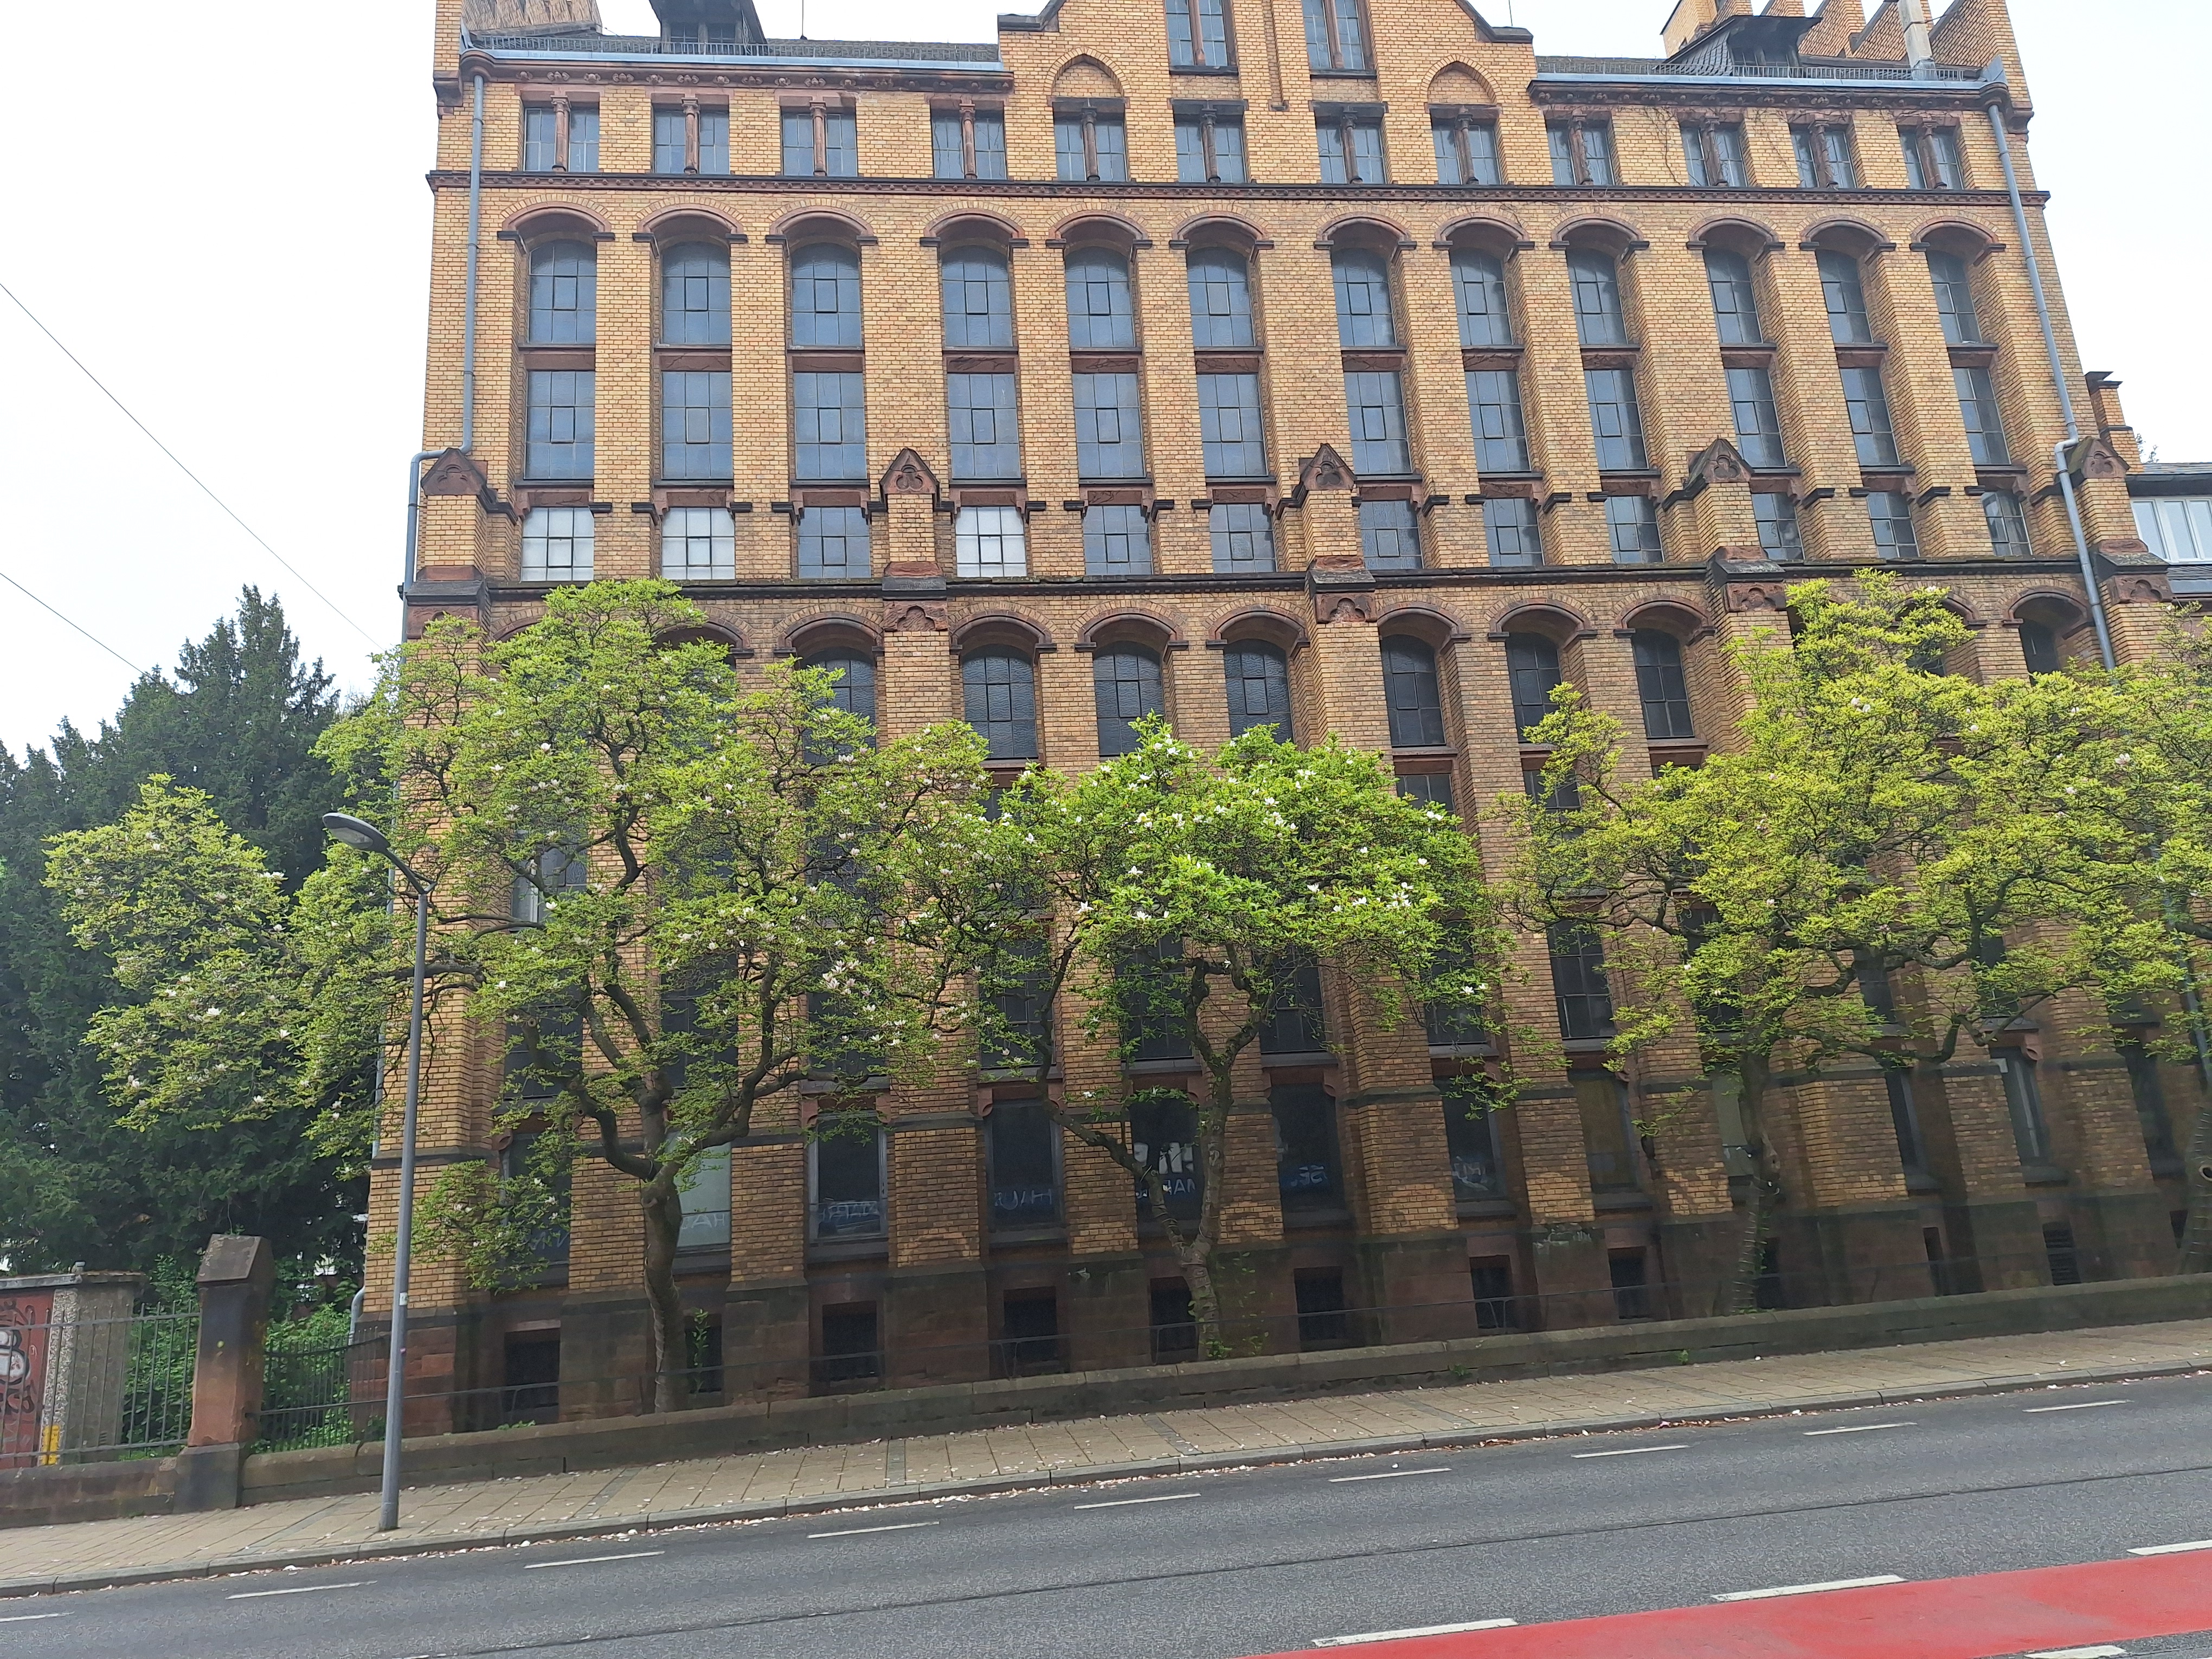
Building: Universitätsstraße 25